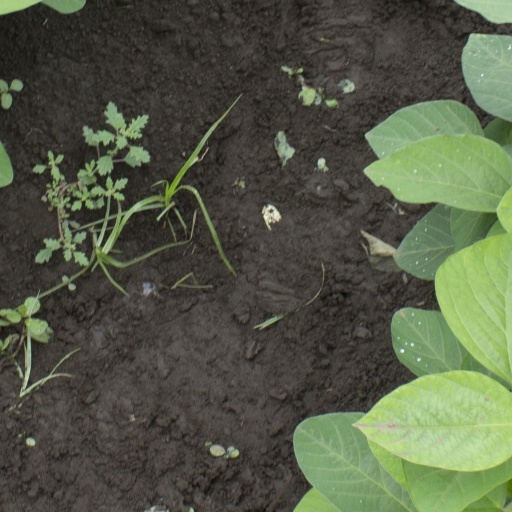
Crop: soybean